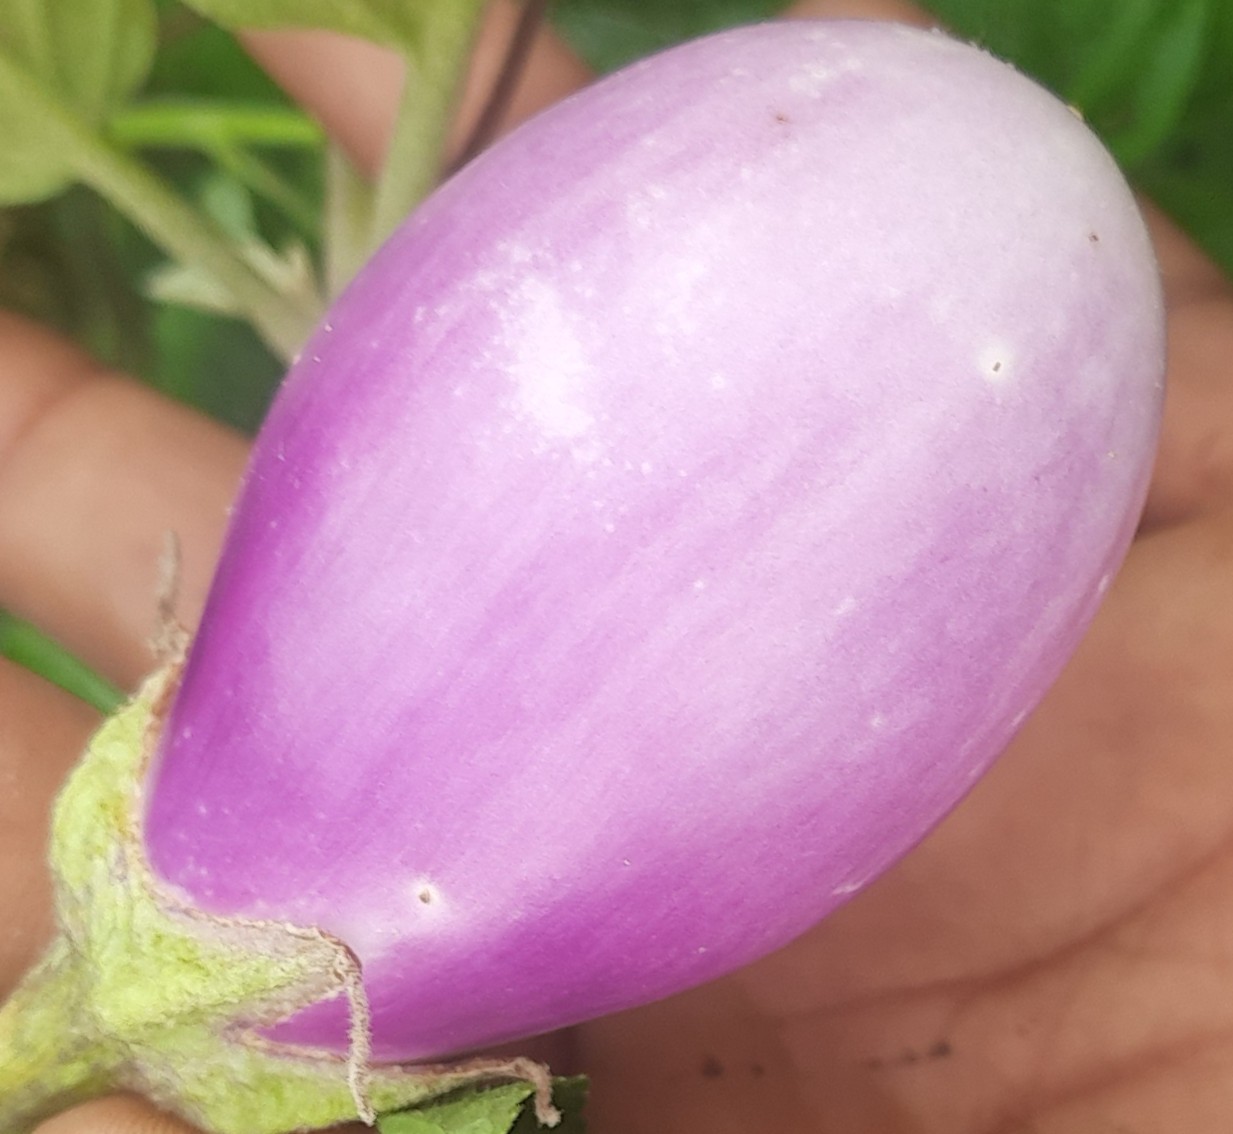
Label: Healty Brinjal